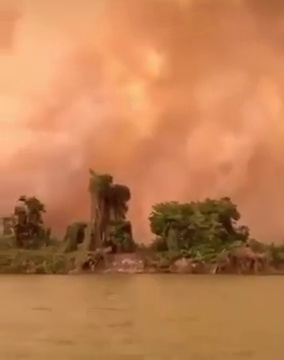
Fire: no
Smoke: yes